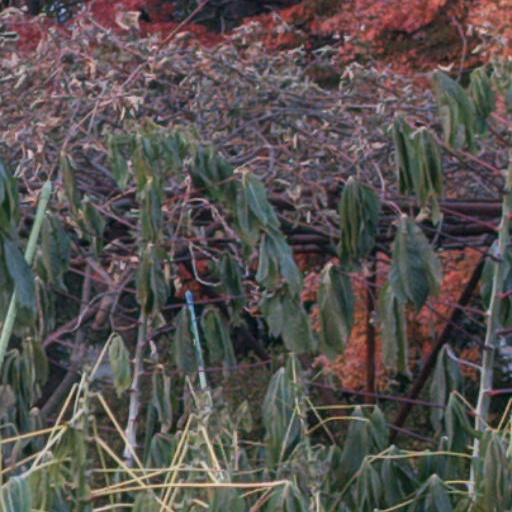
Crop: cassava